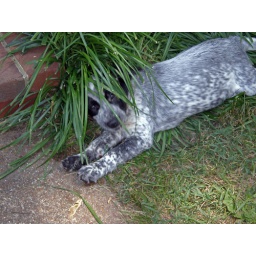
Clementine in monkey grass